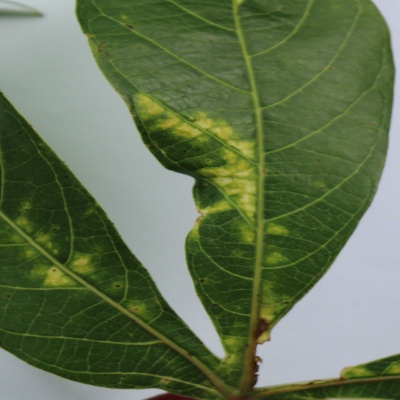
Crop: Cassava
Condition: mosaic